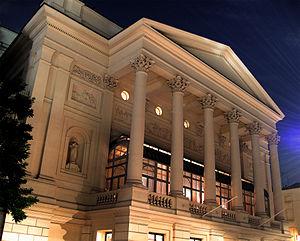
Sir John Barbirolli, CH, né Giovanni Battista Barbirolli, est un chef d’orchestre et violoncelliste anglais.